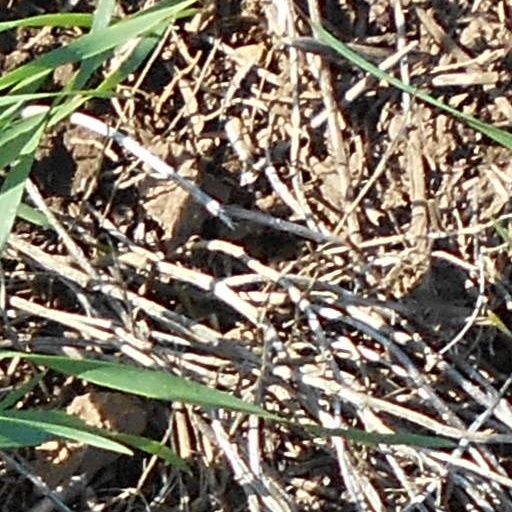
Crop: wheat